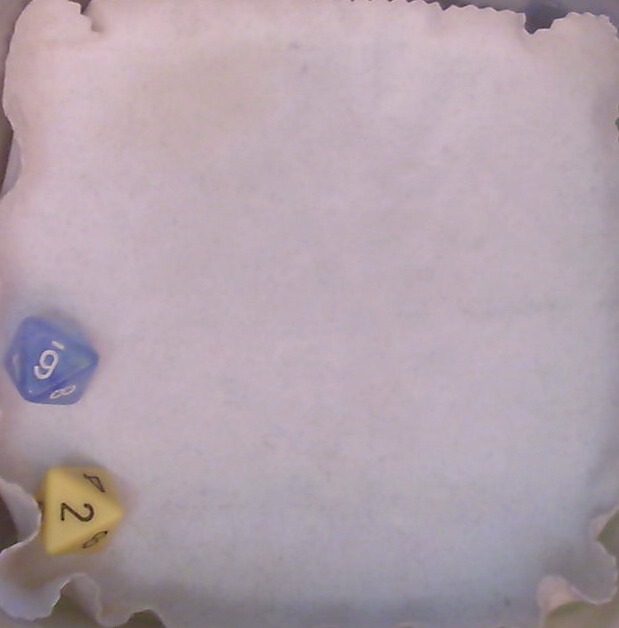
Dice in frame:
type: d8
value: 1
type: d8
value: 1
Label source: human
Face values trusted: no